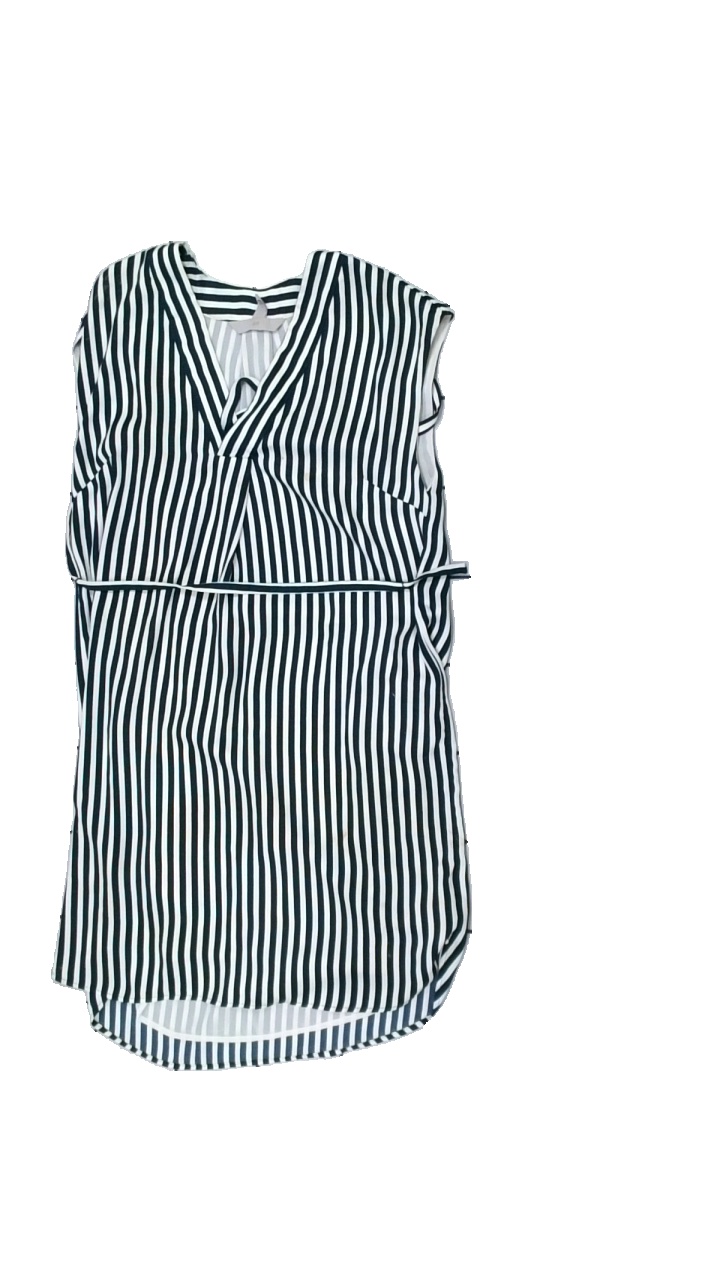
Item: Dress (Ladies)
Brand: H&m
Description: randig klänning
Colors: White, Blue
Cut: V-collar
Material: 100% polyester
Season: All
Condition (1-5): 2
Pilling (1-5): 5
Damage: gult runt krage
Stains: Major
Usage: Export
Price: <50